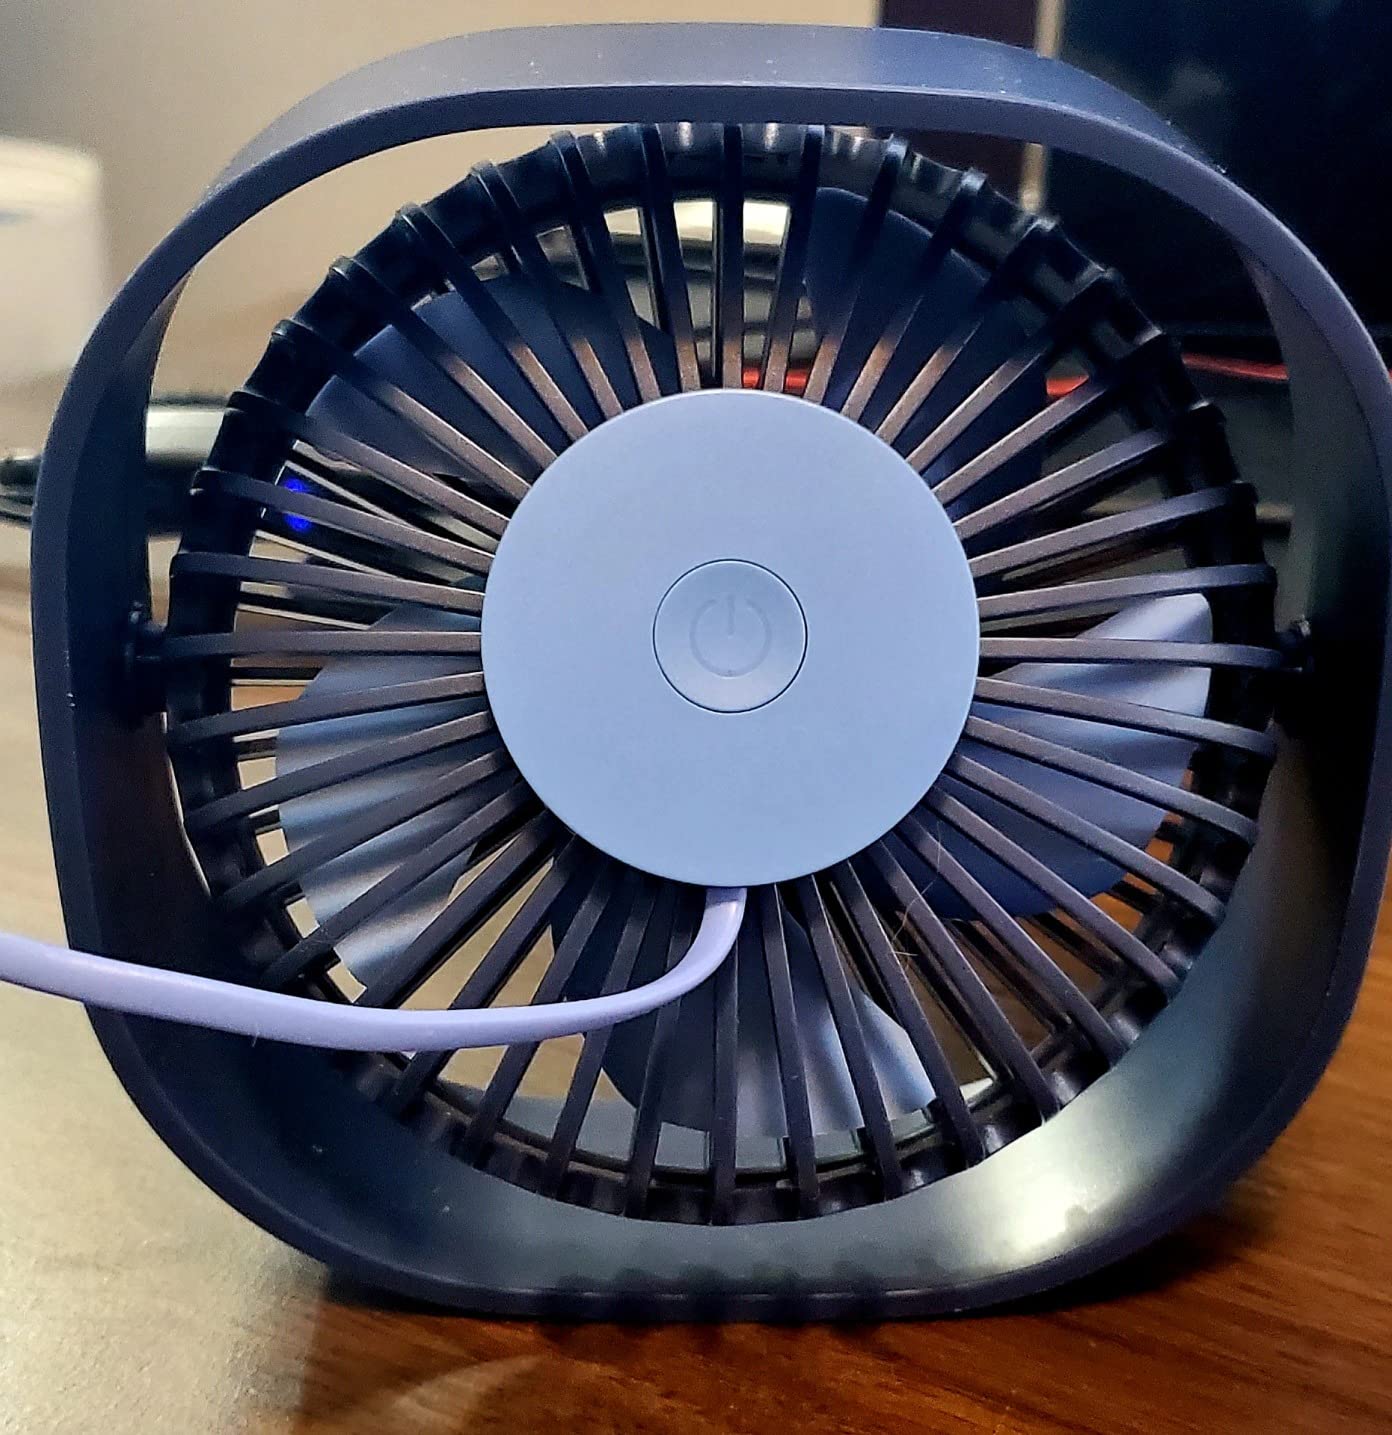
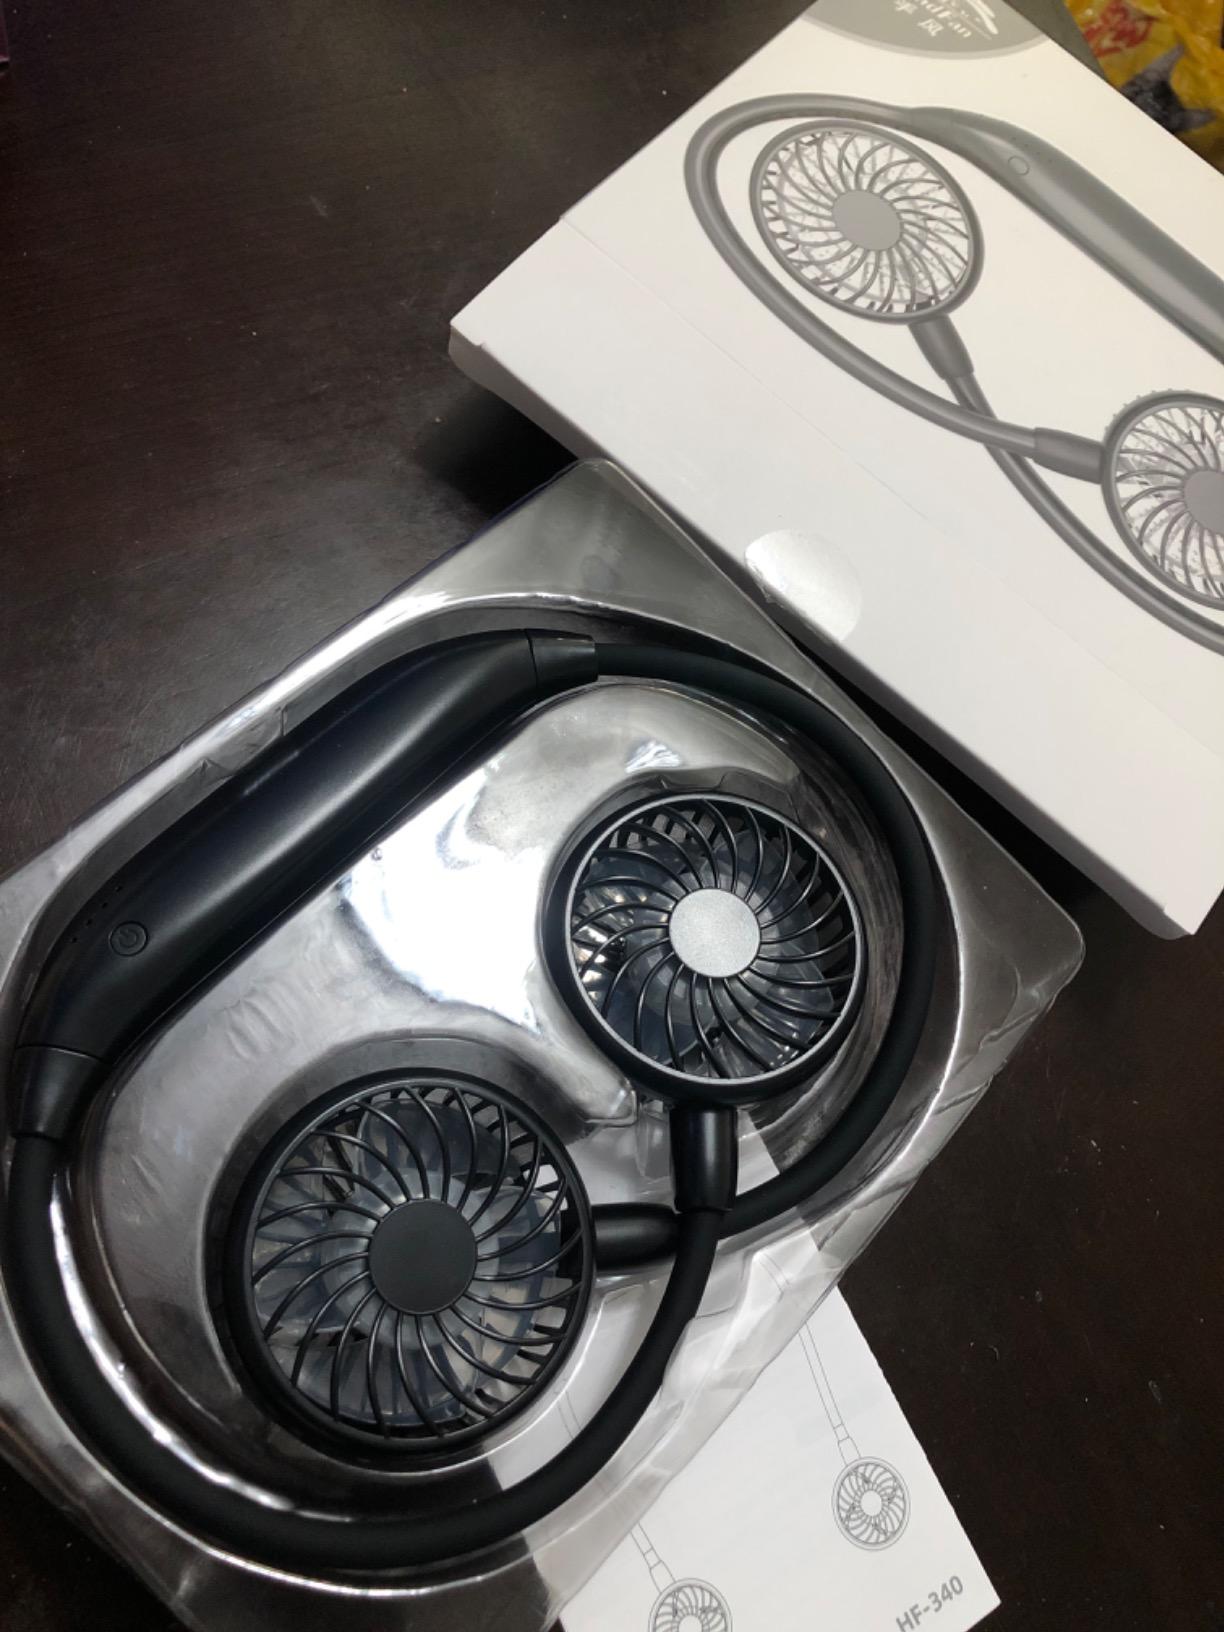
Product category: fan
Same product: no